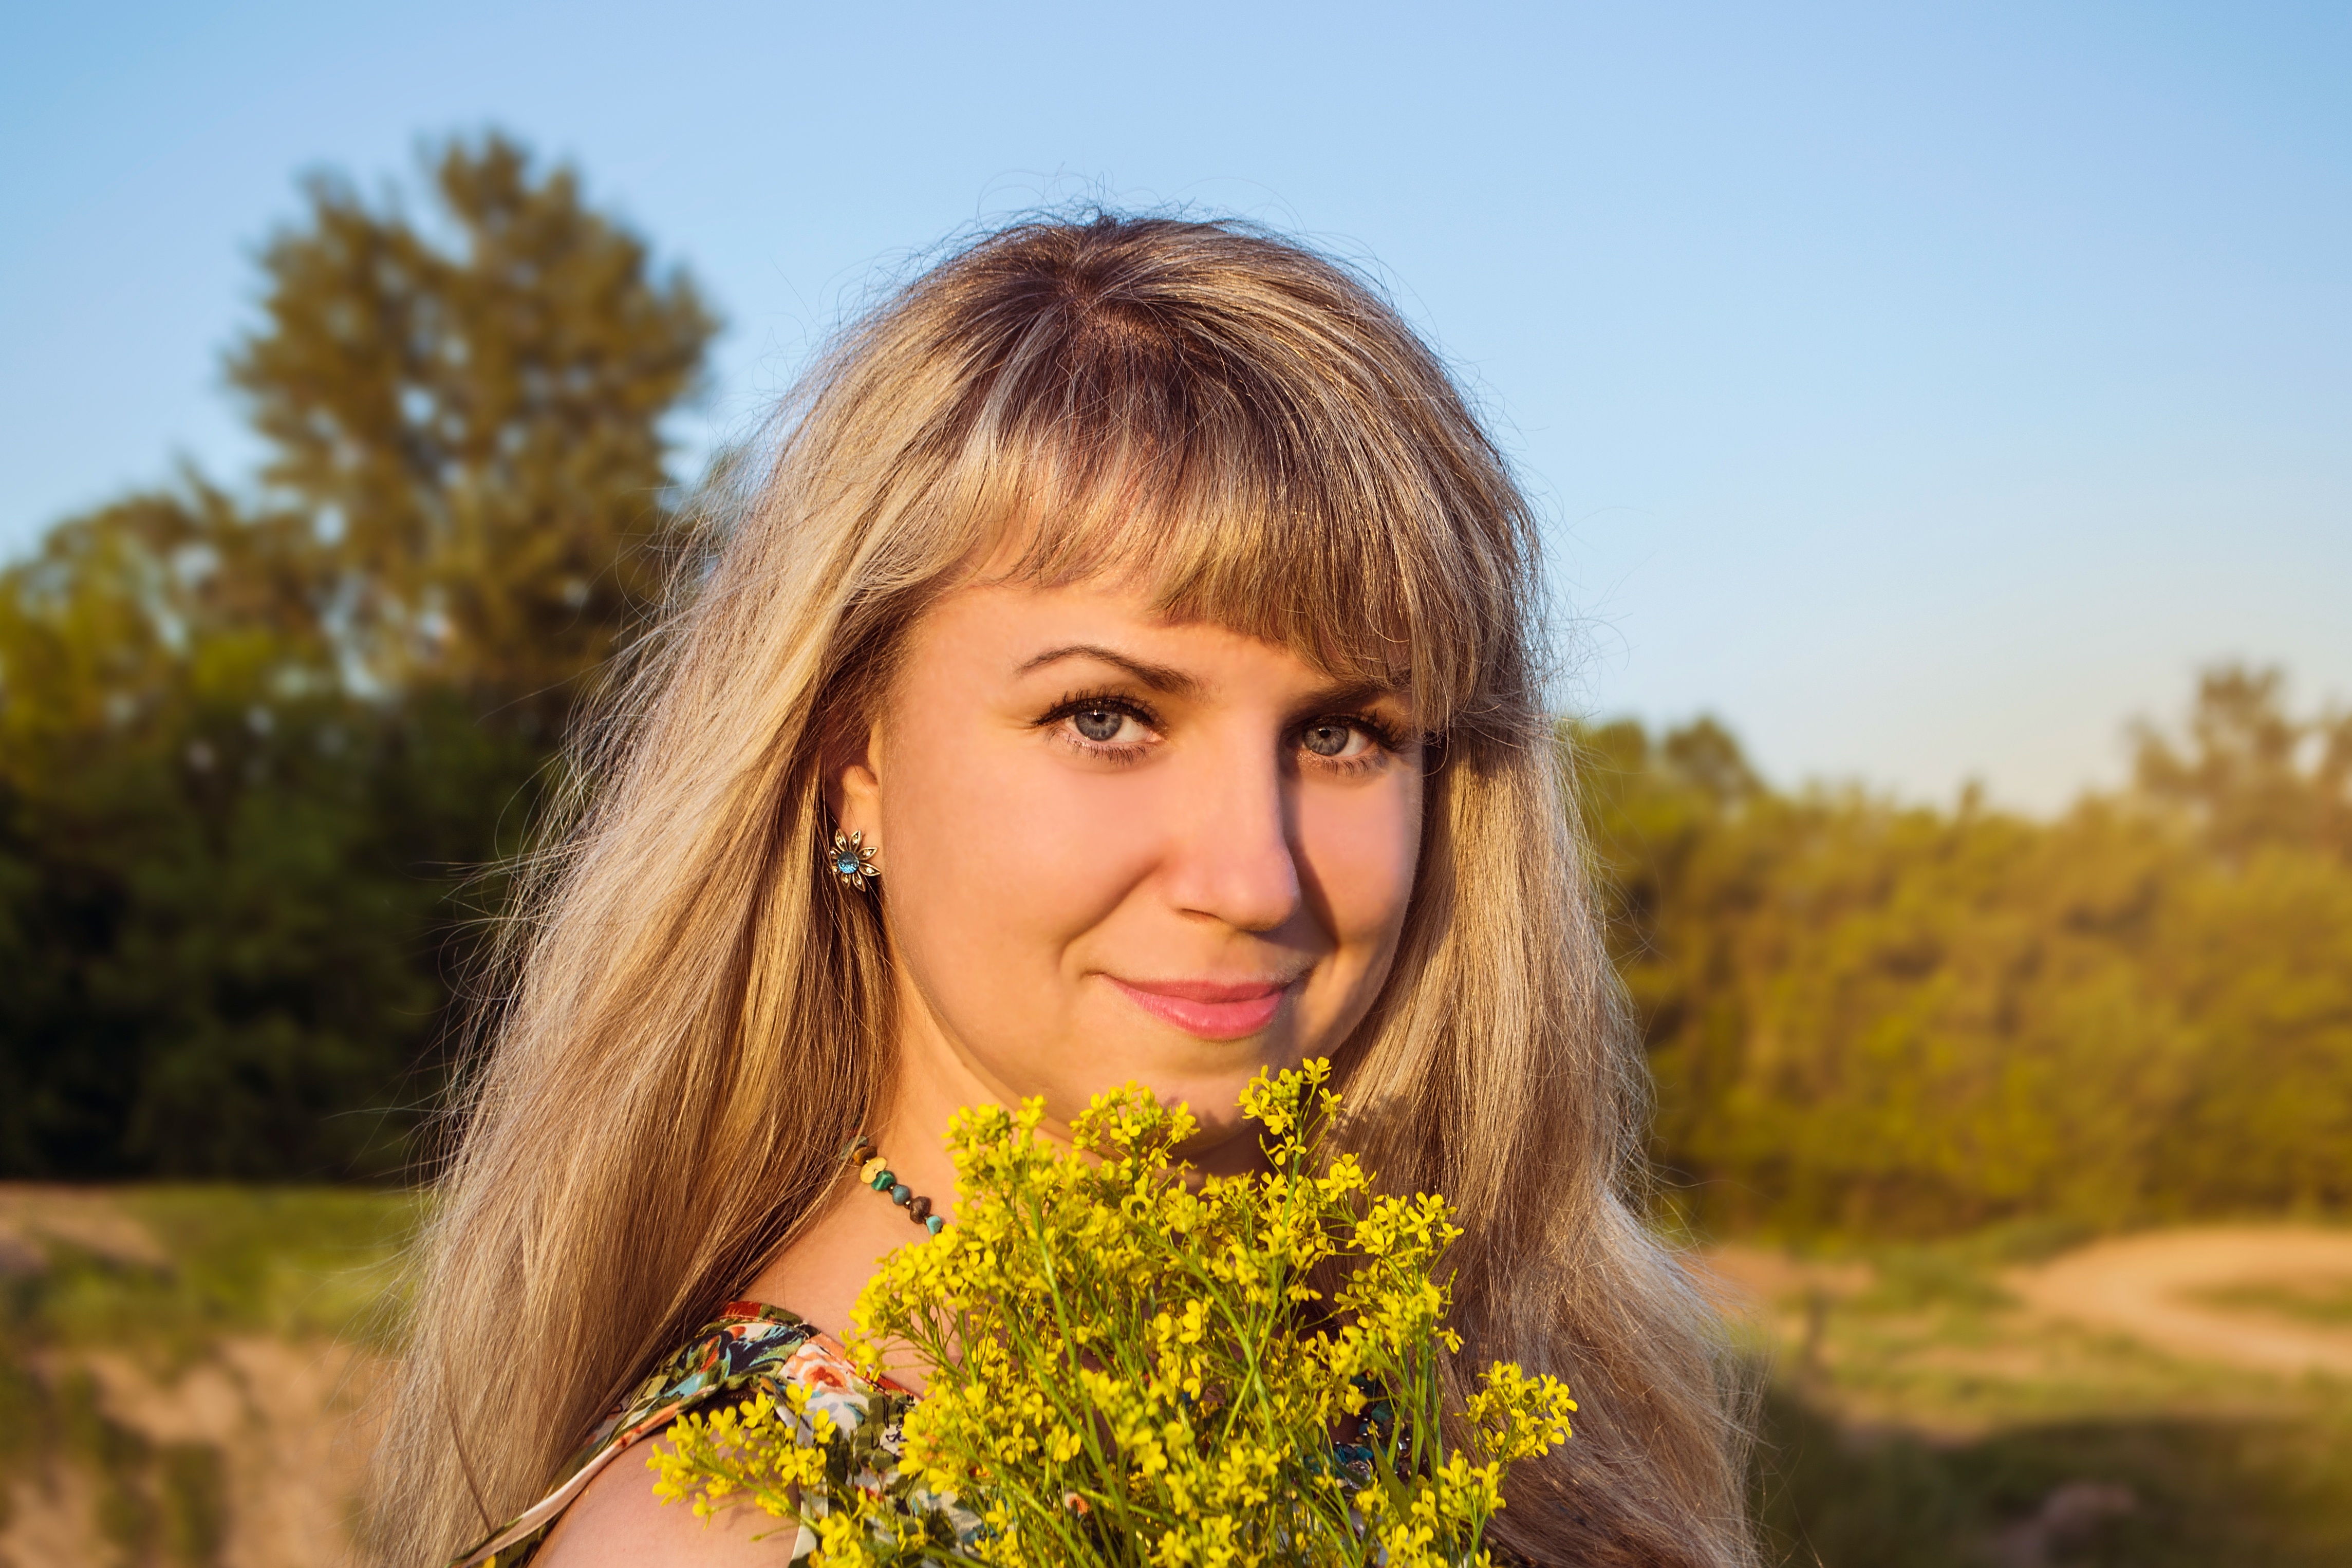
nature, grass, person, plant, girl, woman, hair, photography, sunlight, flower, bouquet, portrait, model, spring, autumn, yellow, lady, facial expression, season, hairstyle, smile, outdoors, dress, eye, beauty, photo shoot, brown hair, portrait photography